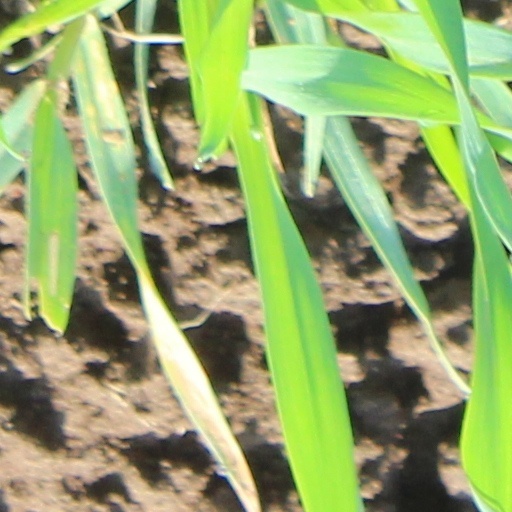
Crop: wheat